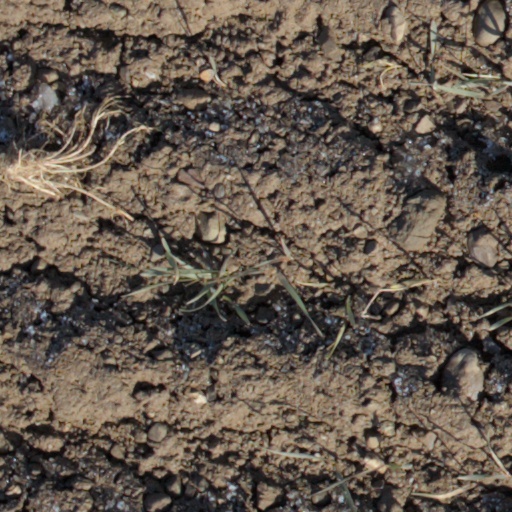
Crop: wheat